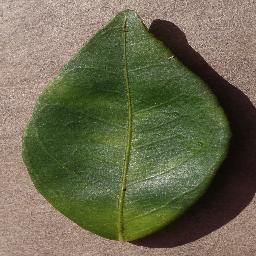
Label: Orange___Haunglongbing_(Citrus_greening)